Emacs

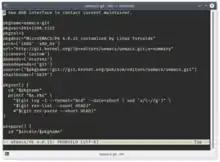
uEmacs/Pk 4.0.15 on Linux

Lucid Emacs, based on an early alpha version of GNU Emacs 19, was developed beginning in 1991 by Jamie Zawinski and others at Lucid Inc. One of the best-known early forks in free software development occurred when the codebases of the two Emacs versions diverged and the separate development teams ceased efforts to merge them back into a single program. Lucid Emacs has since been renamed XEmacs. Its development is currently very slow, with the most recent stable version 21.4.22 released in January 2009, and the most recent beta released in June 2025; meanwhile, GNU Emacs has implemented many formerly XEmacs-only features.